RW Ursae Minoris

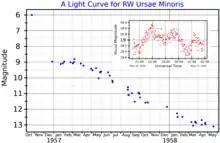
A light curve for RW Ursae Minoris, adapted from Ahnert (1963) and Bianchini "et al." (2003)

RW Ursae Minoris (Nova Ursae Minoris 1956) is a cataclysmic variable star system that flared up as a nova in the constellation Ursa Minor in 1956.